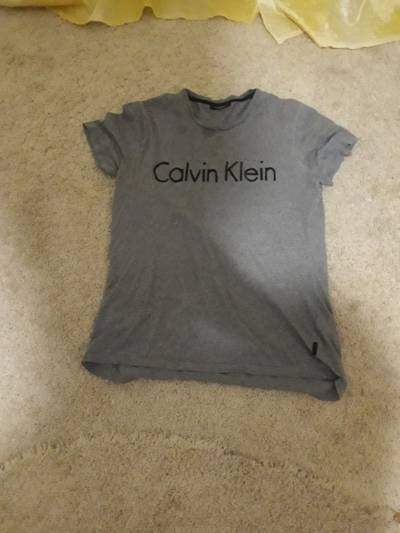
Waste category: clothes